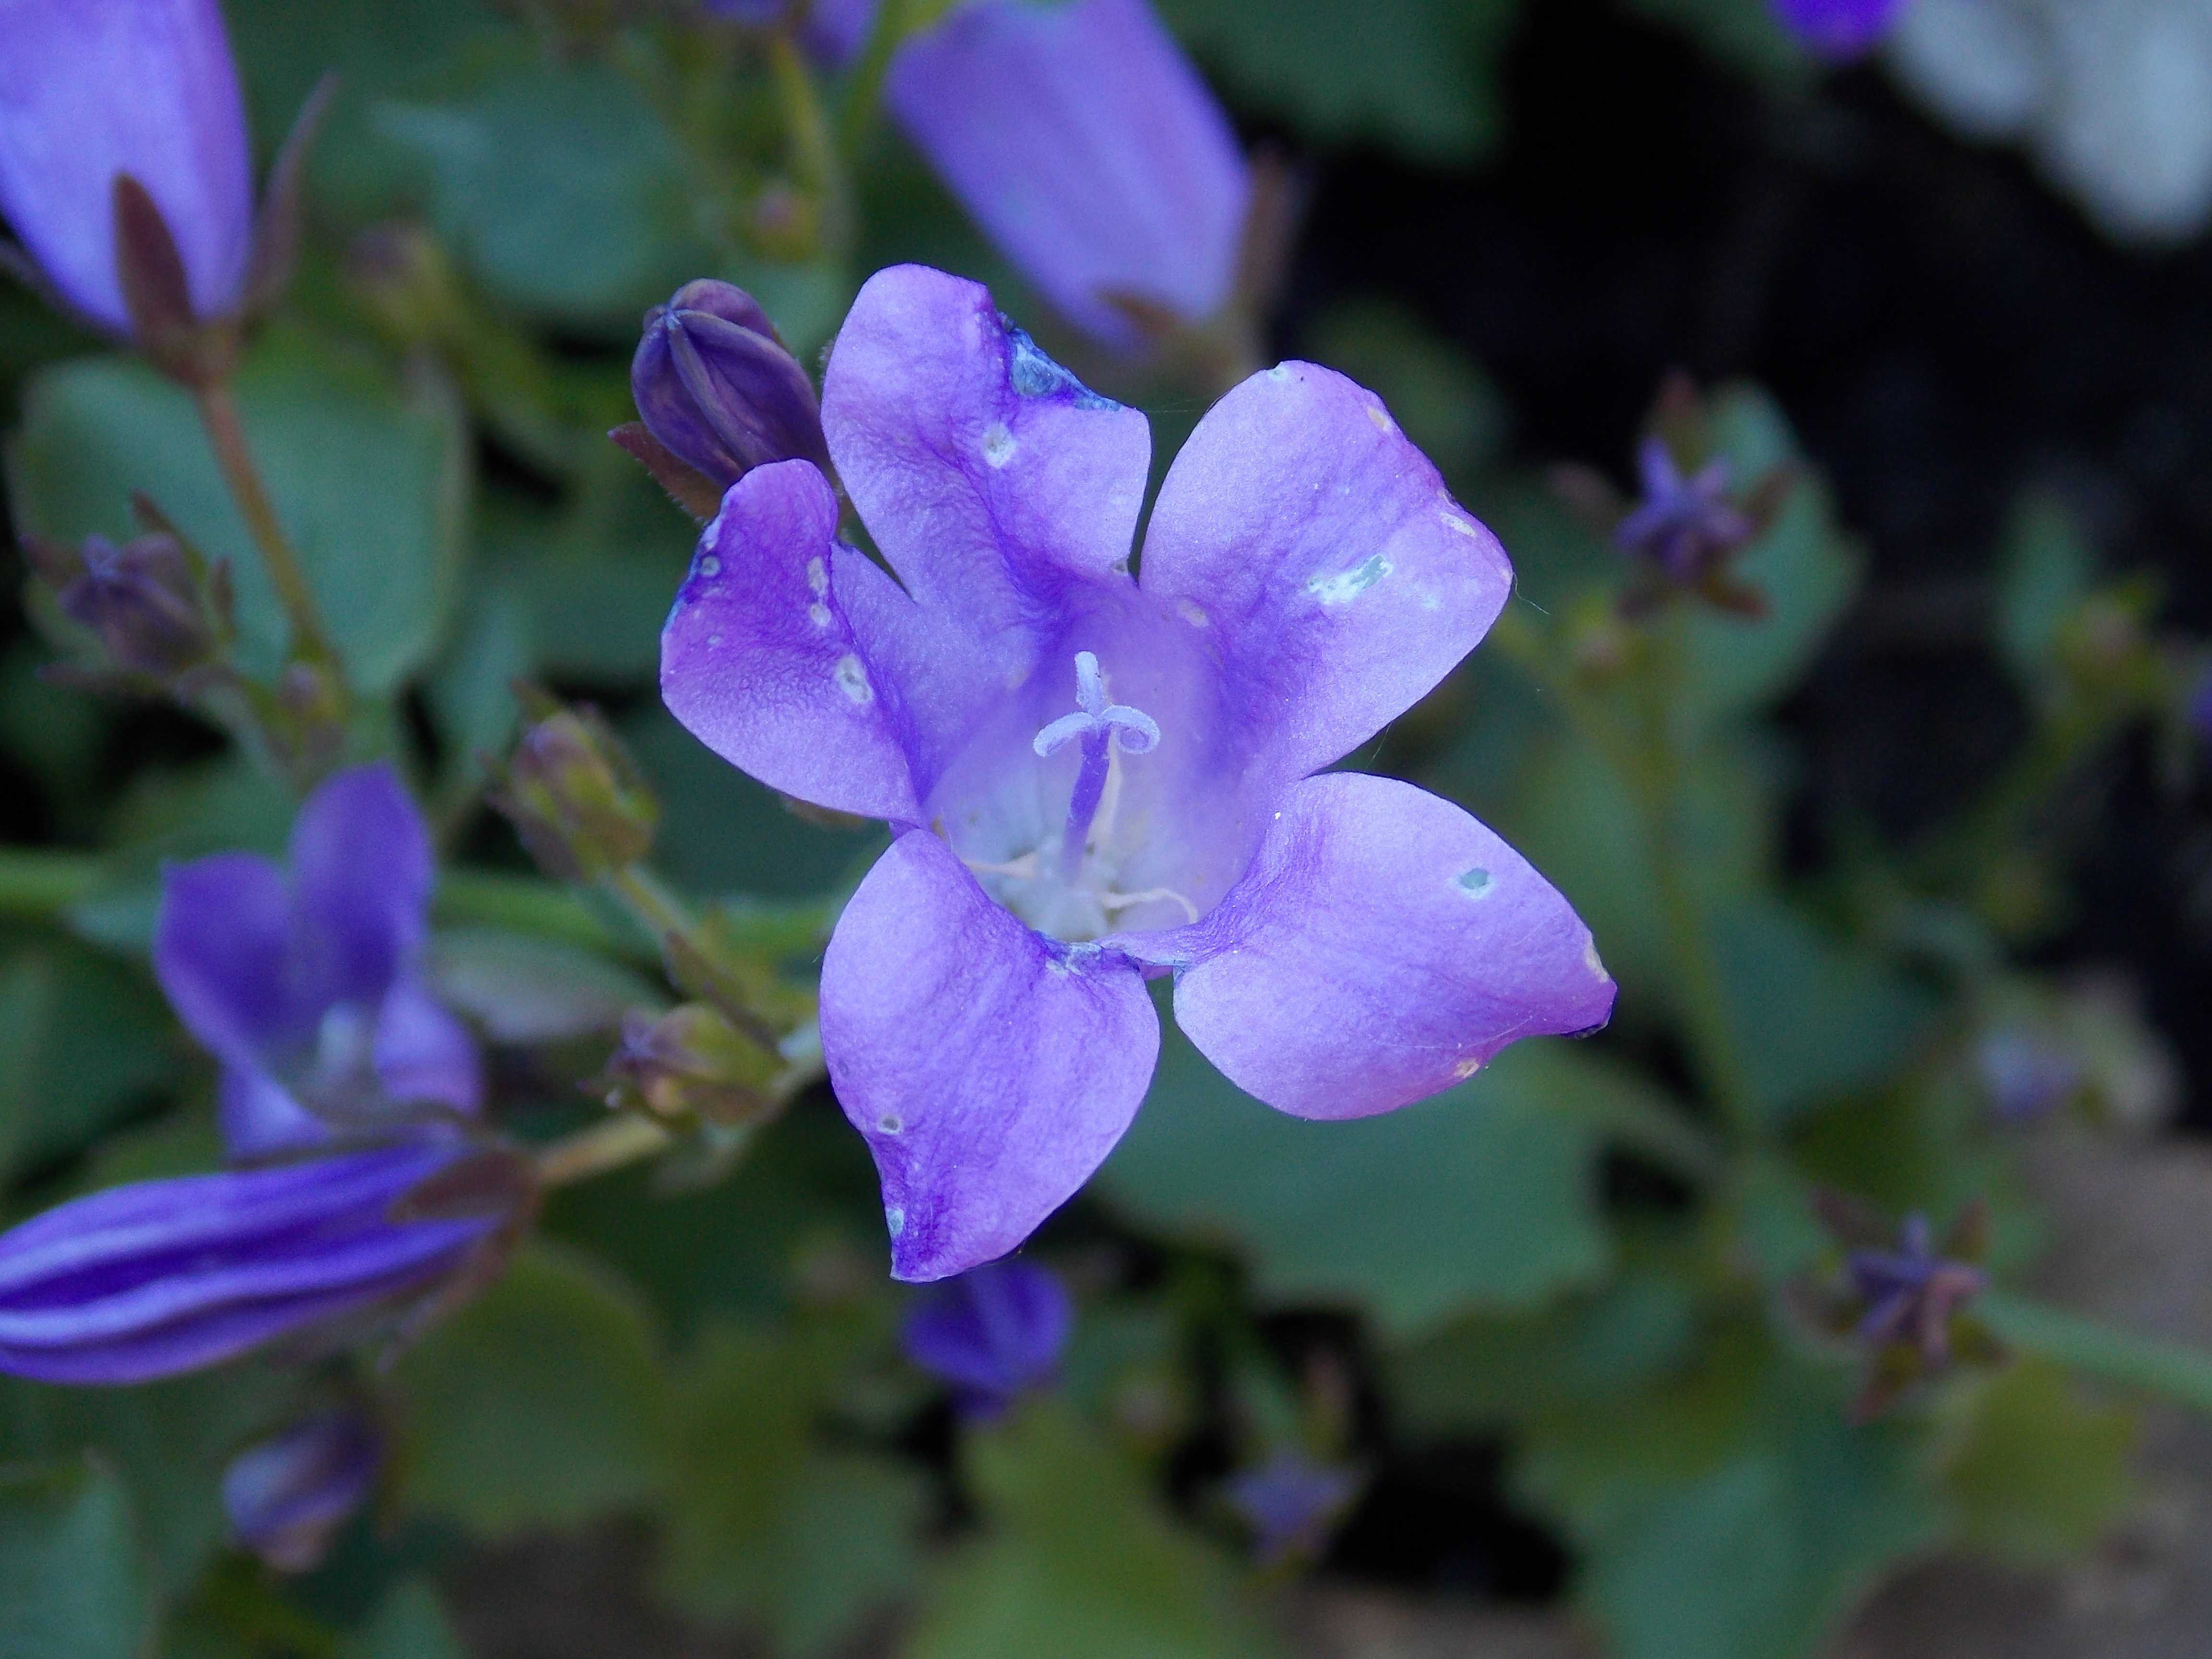
nature, blossom, plant, flower, petal, bloom, spring, botany, close, flora, wildflower, shrub, violet, bellflower, macro photography, flowering plant, bellflower family, annual plant, land plant